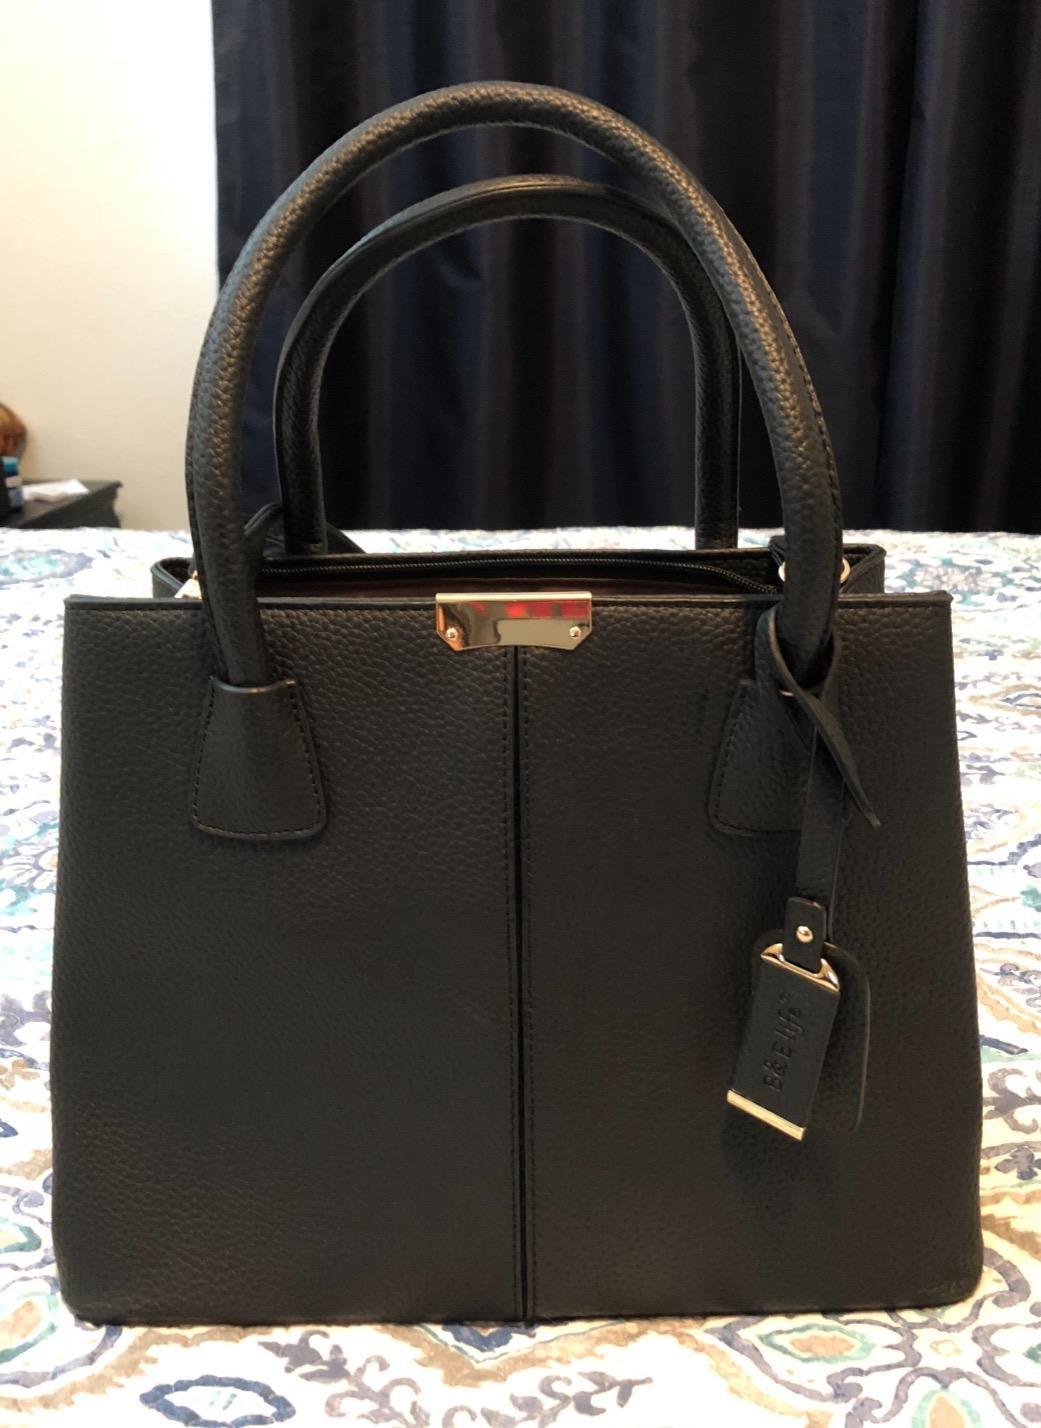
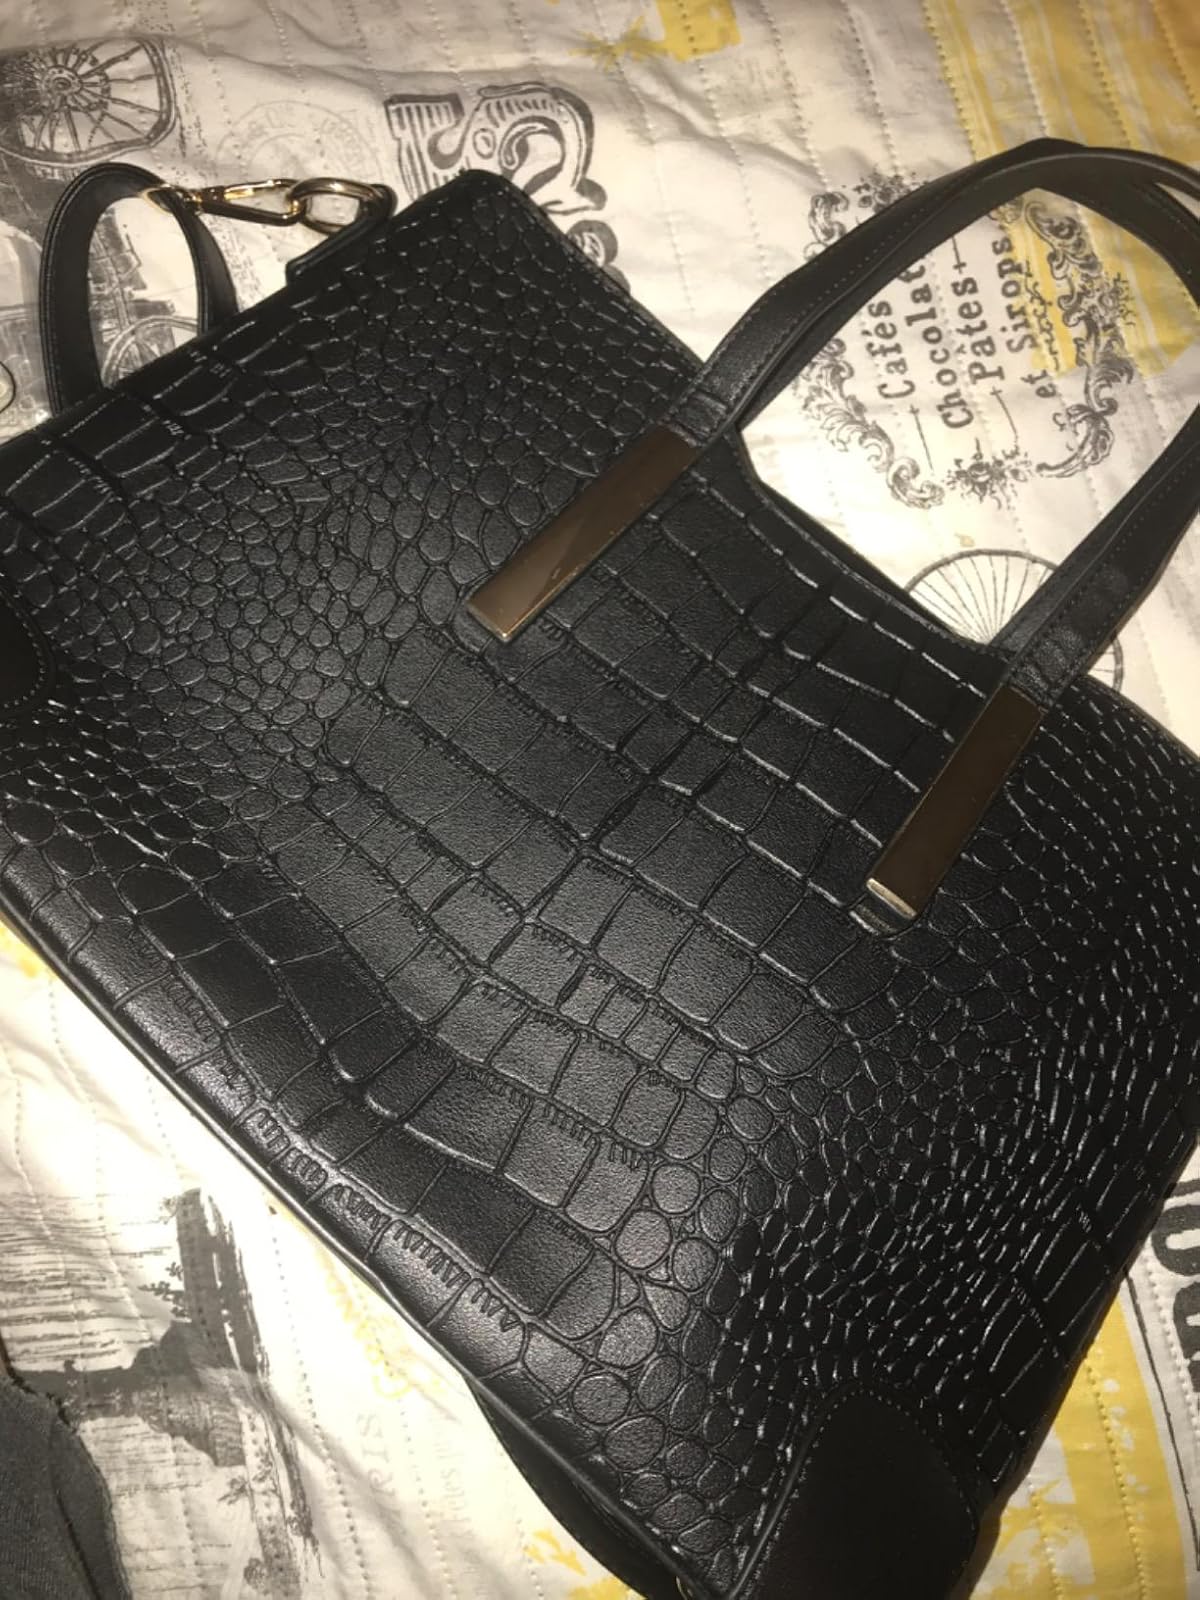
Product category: accessories_handbag
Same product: no